Yuri Drozdovskij

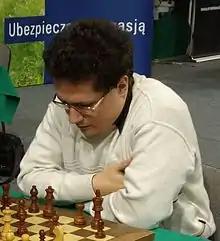

Yuri Drozdovskij (born 22 May 1984 in Odesa) is a Ukrainian chess Grandmaster.